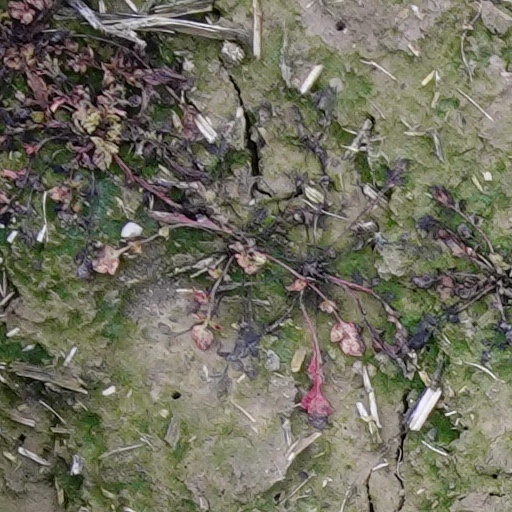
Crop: wheat